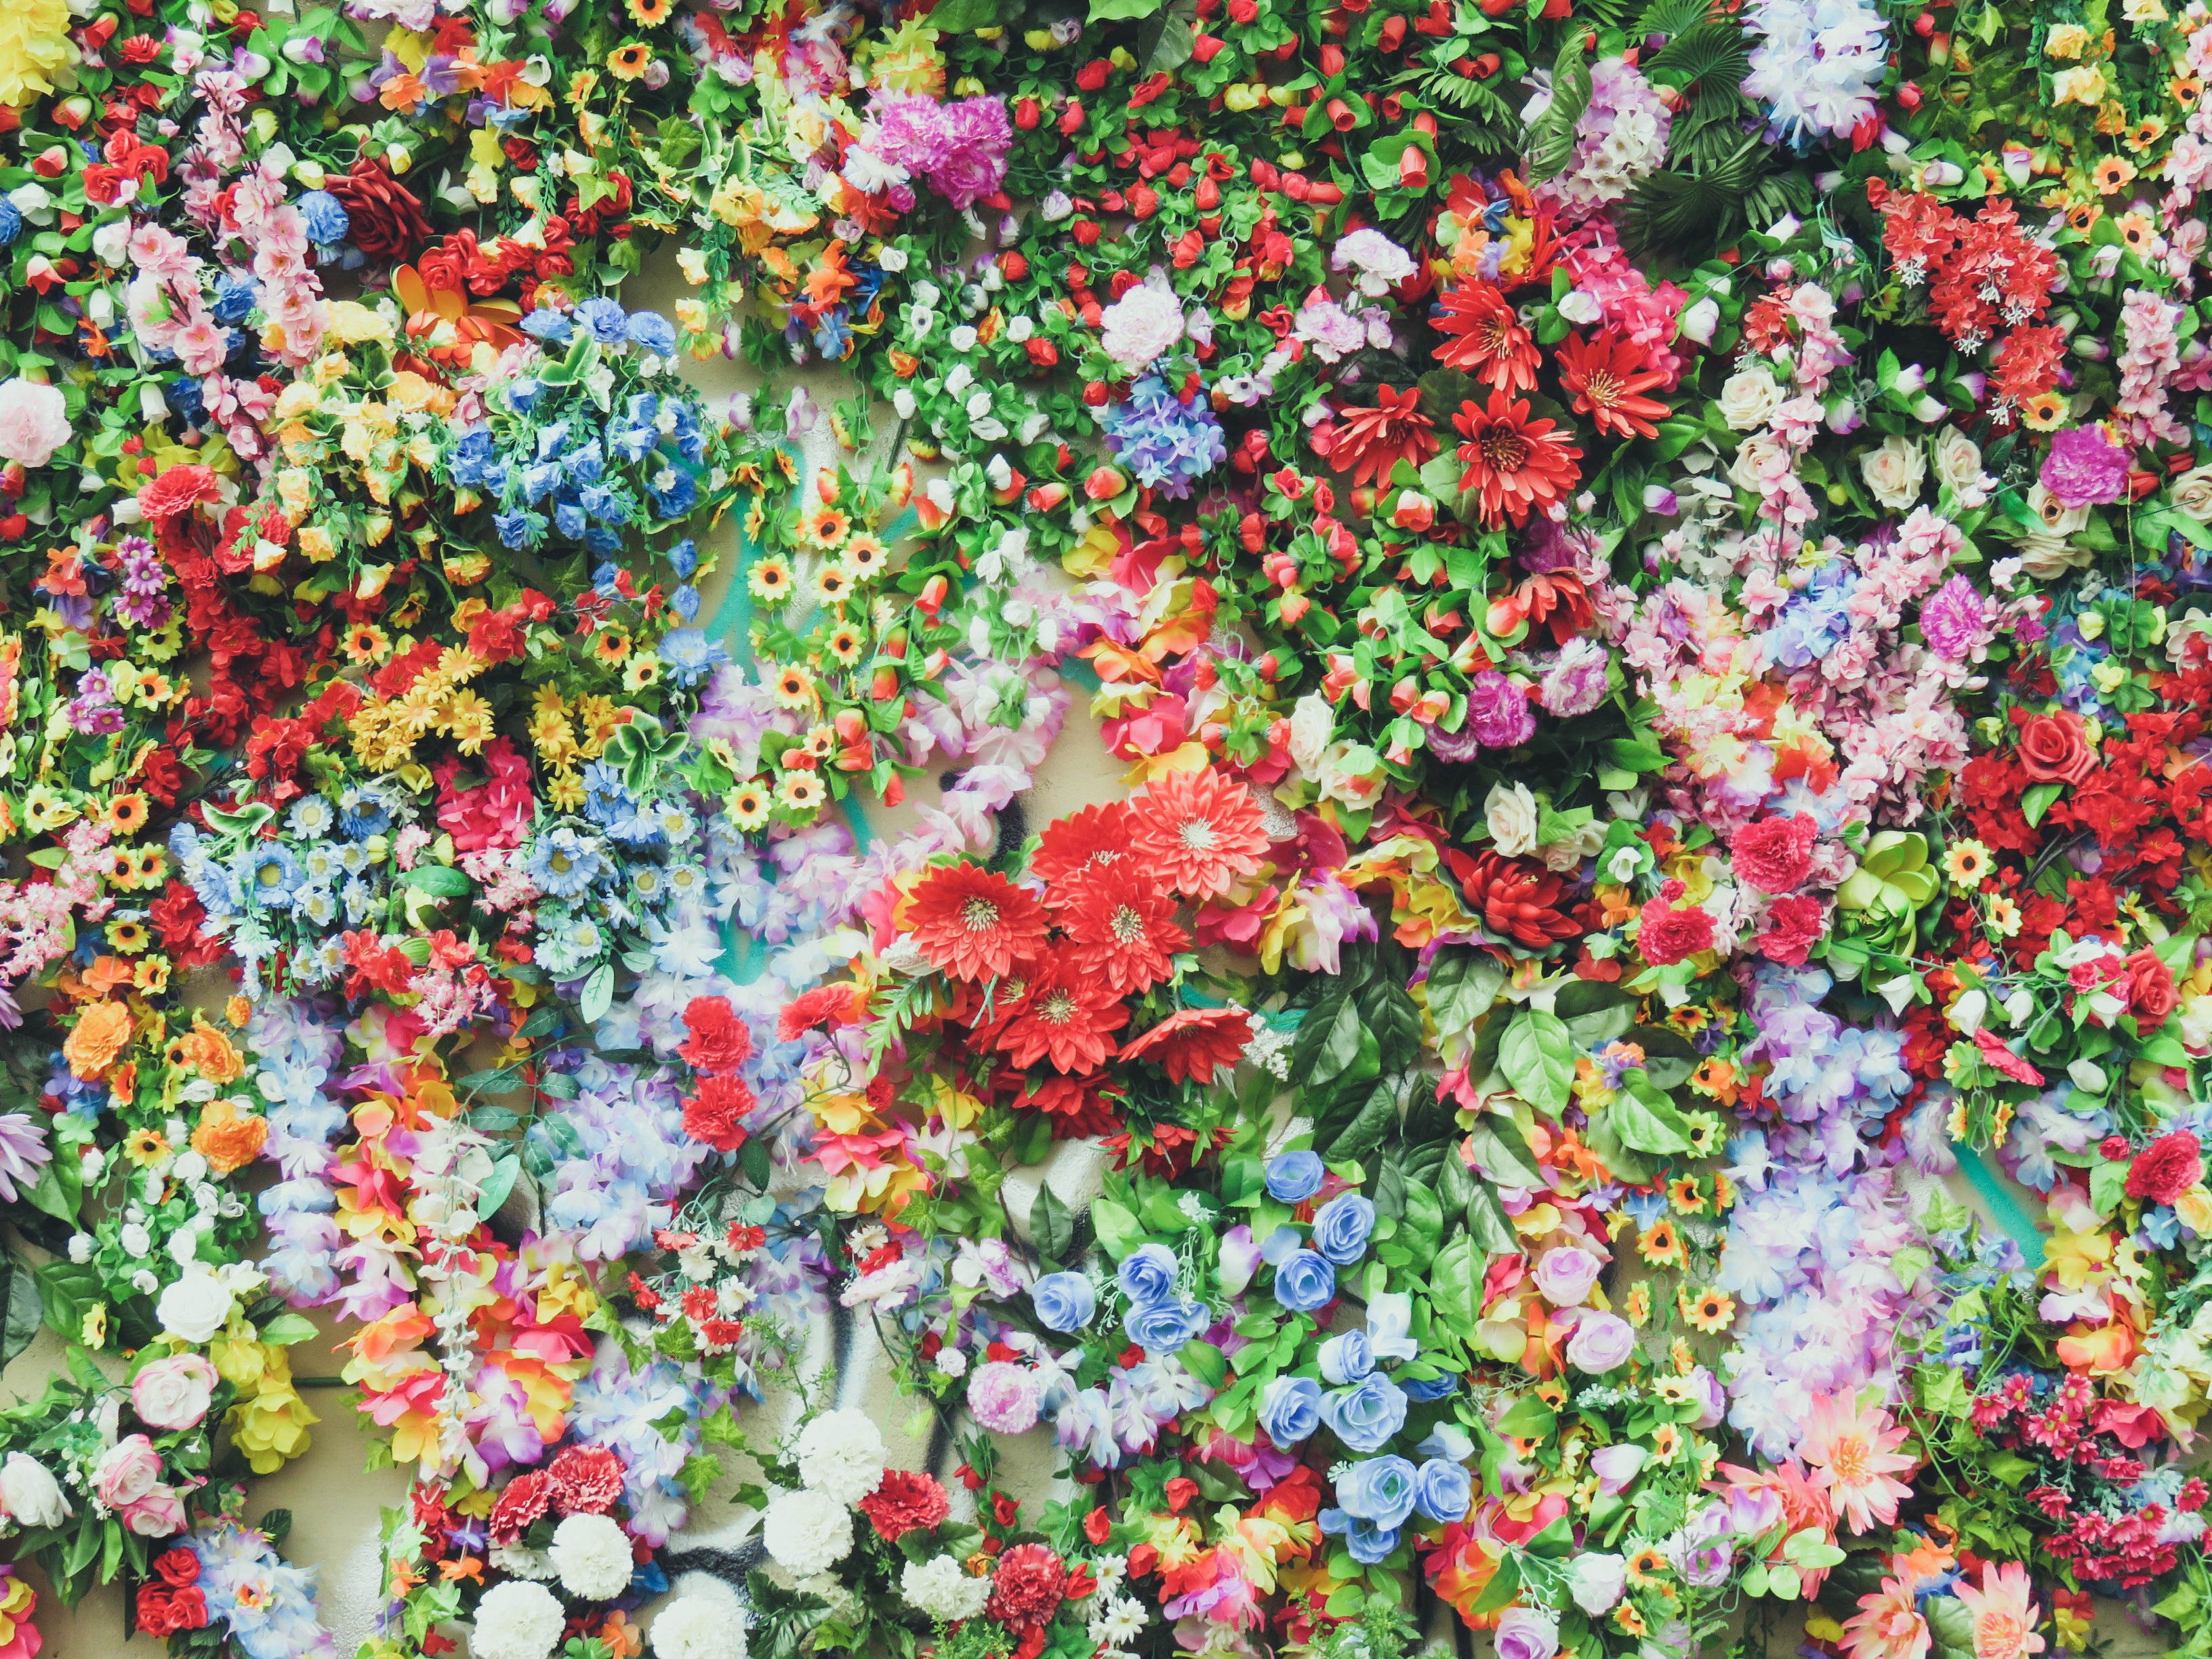
blossom, plant, leaf, flower, orange, pattern, green, red, autumn, botany, blue, colorful, yellow, garden, flora, wildflower, flowers, rainbow, colors, publicdomain, background, vivid, shrub, floristry, flowering plant, annual plant, land plant